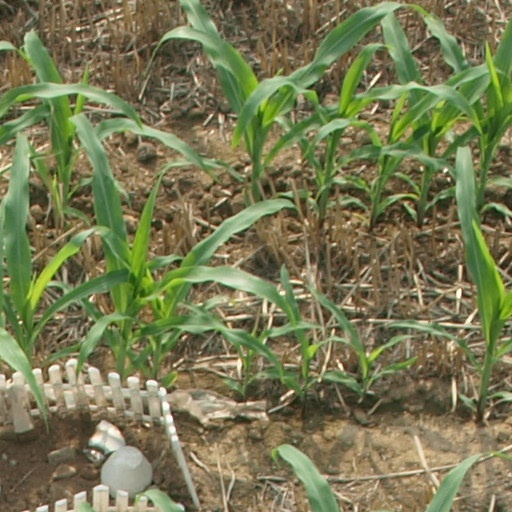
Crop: maize; corn